Emanuel Edward Klein

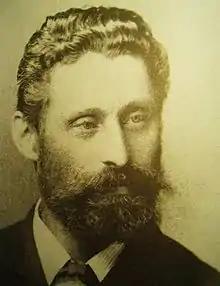
Portrait from Saint Bartholomew's Hospital archives

Emanuel Edward Klein FRS (31 October 1844 at Osijek – 9 February 1925 at Hove) was a bacteriologist who was born in Croatia and educated in Austria before settling in Britain. He is sometimes known as the father of British microbiology, but most of his work in microbiology, histology, and bacteriology was overshadowed during his life by his use of and apparently outspoken support for animal vivisection in physiological and medical experiments. His English was poor and during court questioning, many of the answers he provided were considered shocking.